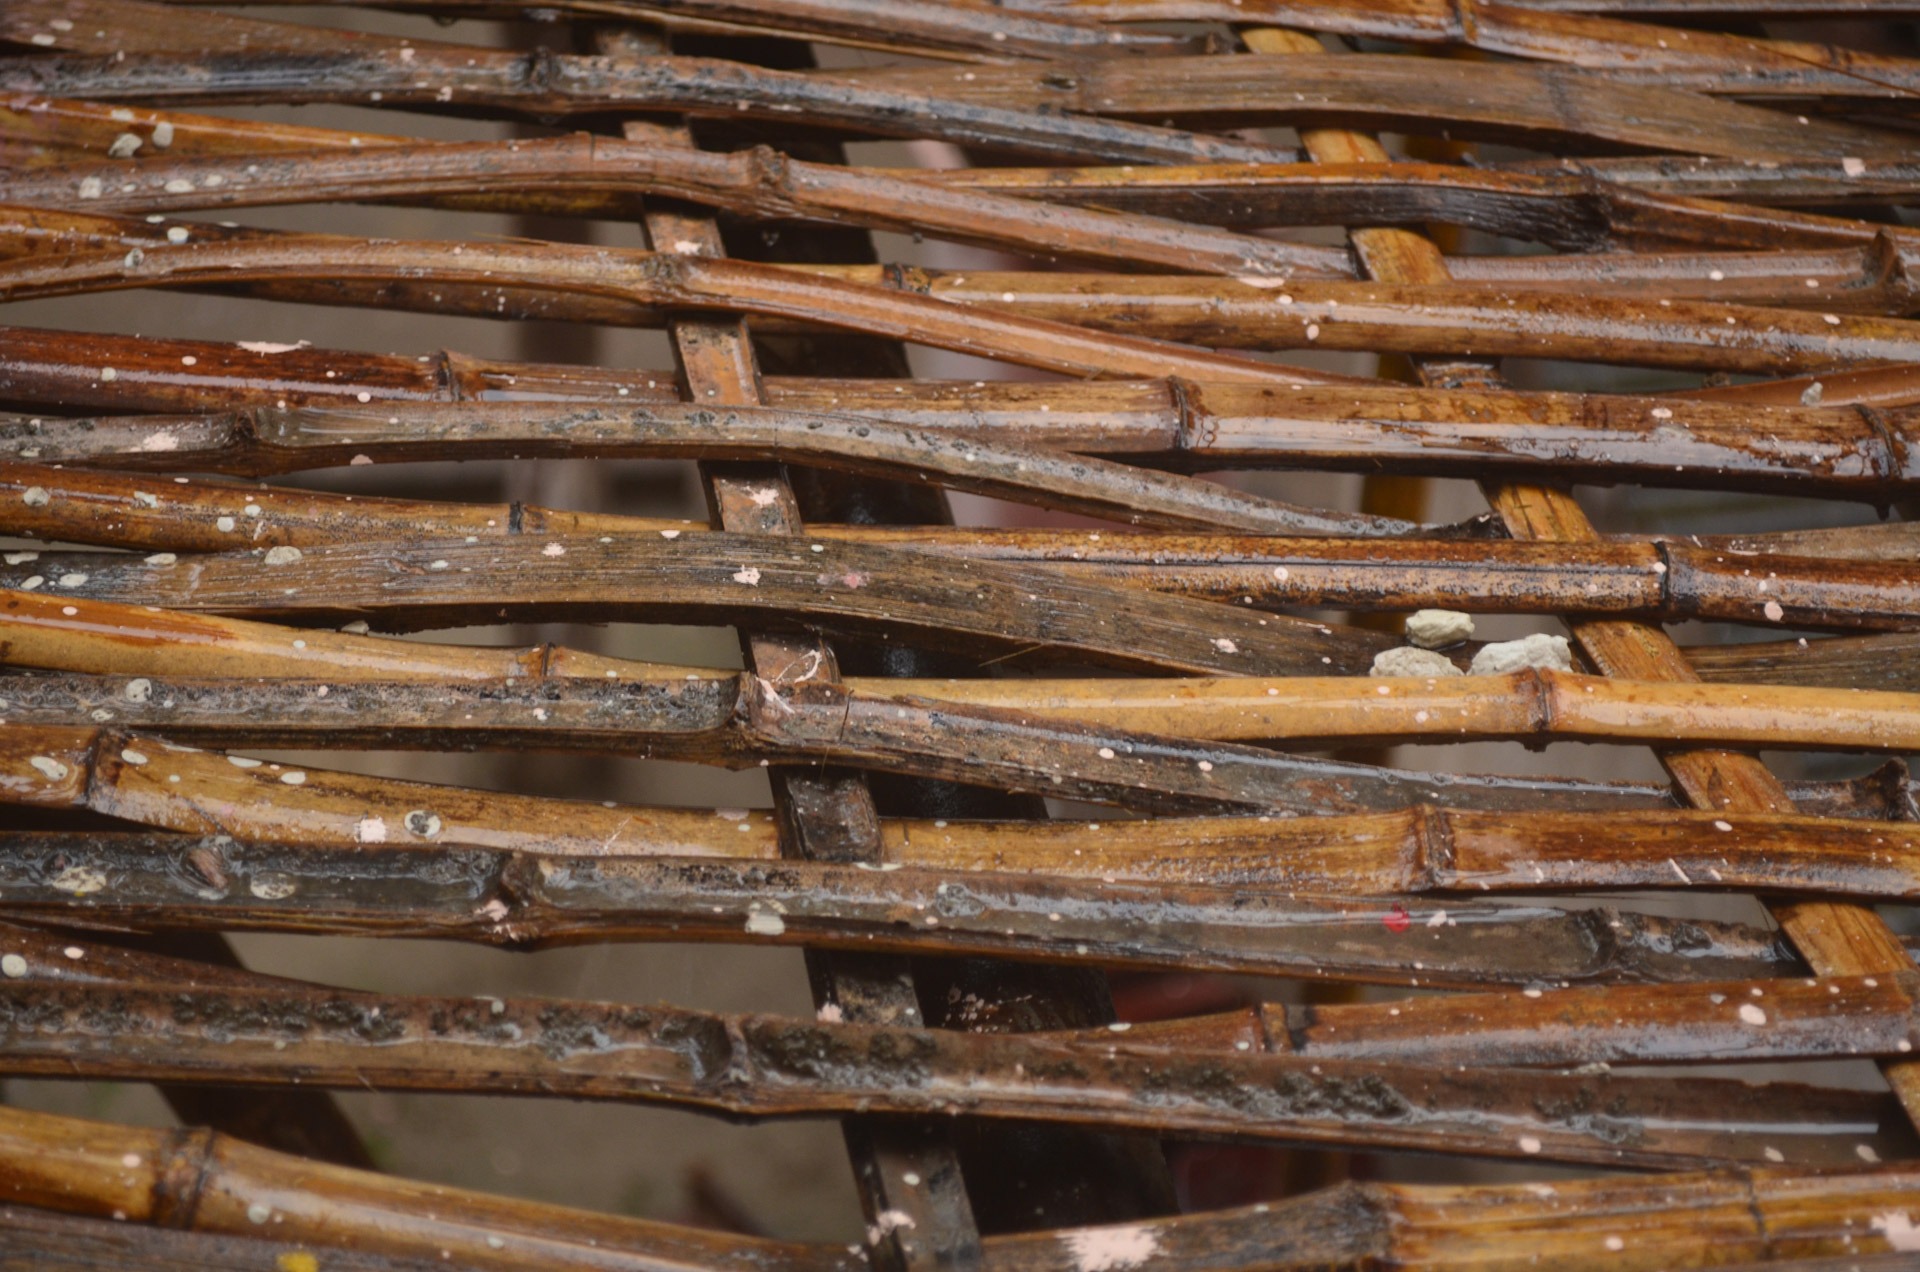
structure, wood, floor, trunk, beam, construction, pattern, brown, lumber, material, weave, hardwood, wooden, handmade, log cabin, bamboo, backdrop, handicraft, interlace, crisscross, woven, craftsmanship, lattice, rattan, man made object, wood stain